Economic policy of the Bill Clinton administration

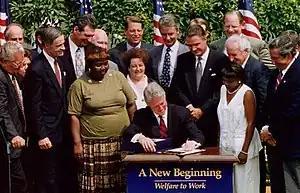
President Clinton signing the Personal Responsibility and Work Opportunity Reconciliation Act of 1996 into law

On taking office in early 1993, Clinton proposed a $16 billion stimulus package primarily to aid urban area programs favored by progressives. The package was quickly defeated by a Republican filibuster in the Senate. Serious efforts at welfare reform required bipartisan support. With the landslide Republican win in the 1994 midterm elections, Clinton was forced to moderate policies, wherein he adopted mostly conservative proposals supported by most Republicans, while claiming the major credit for them.